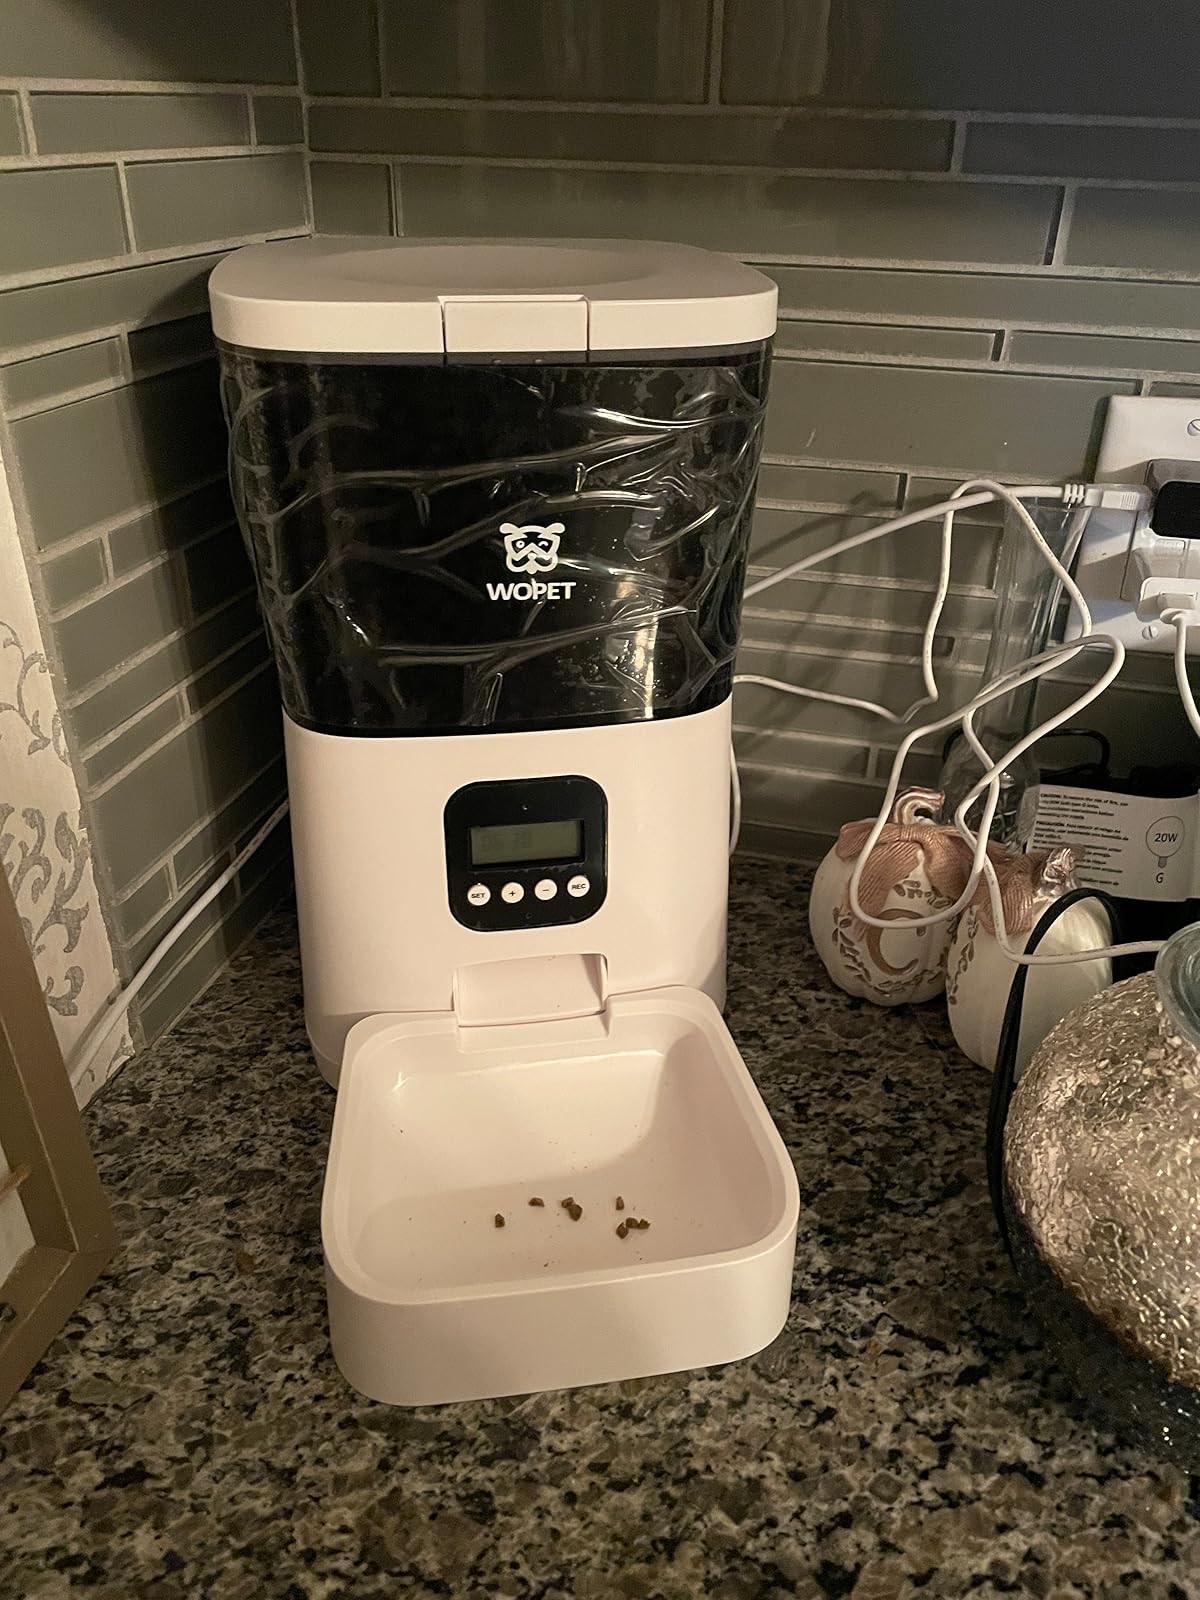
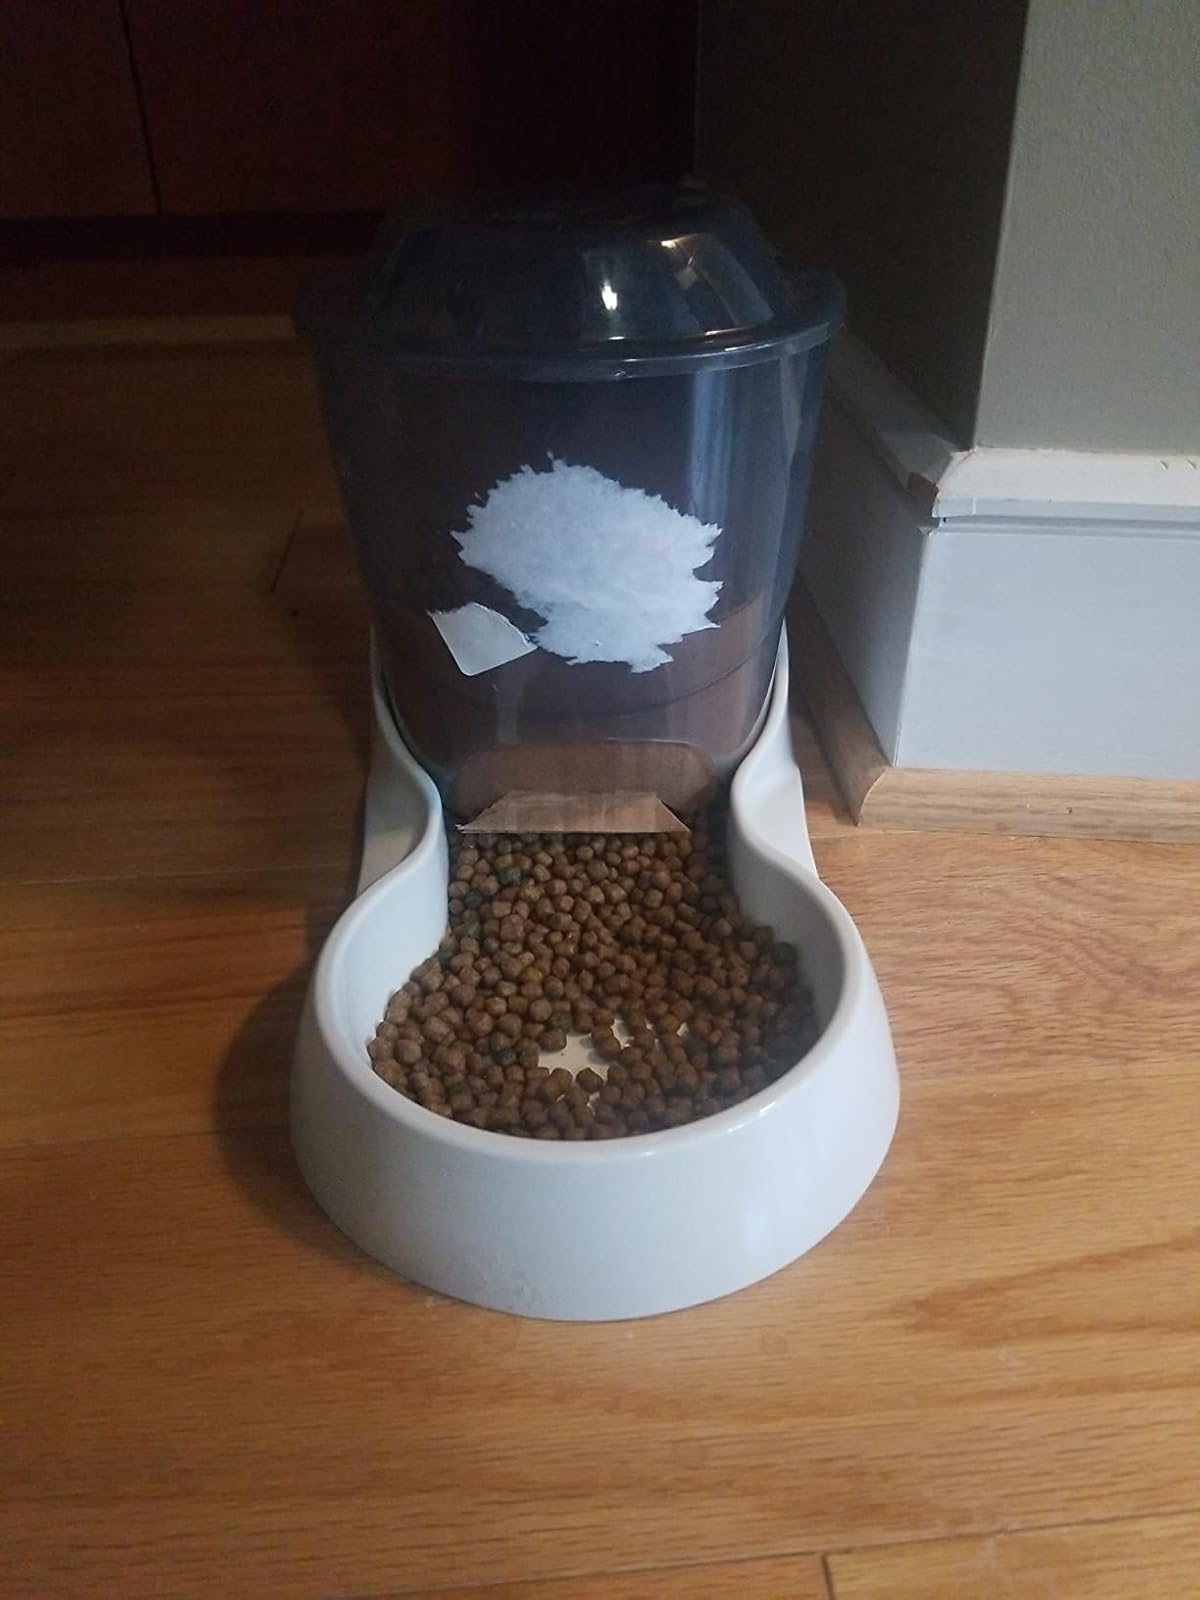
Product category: items_feeder
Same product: no